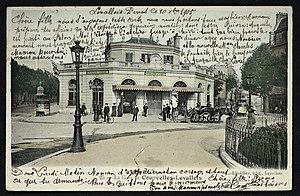
Levallois-Perret.Gare de Courcelles-Levallois
La gare de Pereire - Levallois est une gare ferroviaire française de la ligne d'Ermont - Eaubonne à Champ-de-Mars, située dans le 17ᵉ arrondissement de Paris.